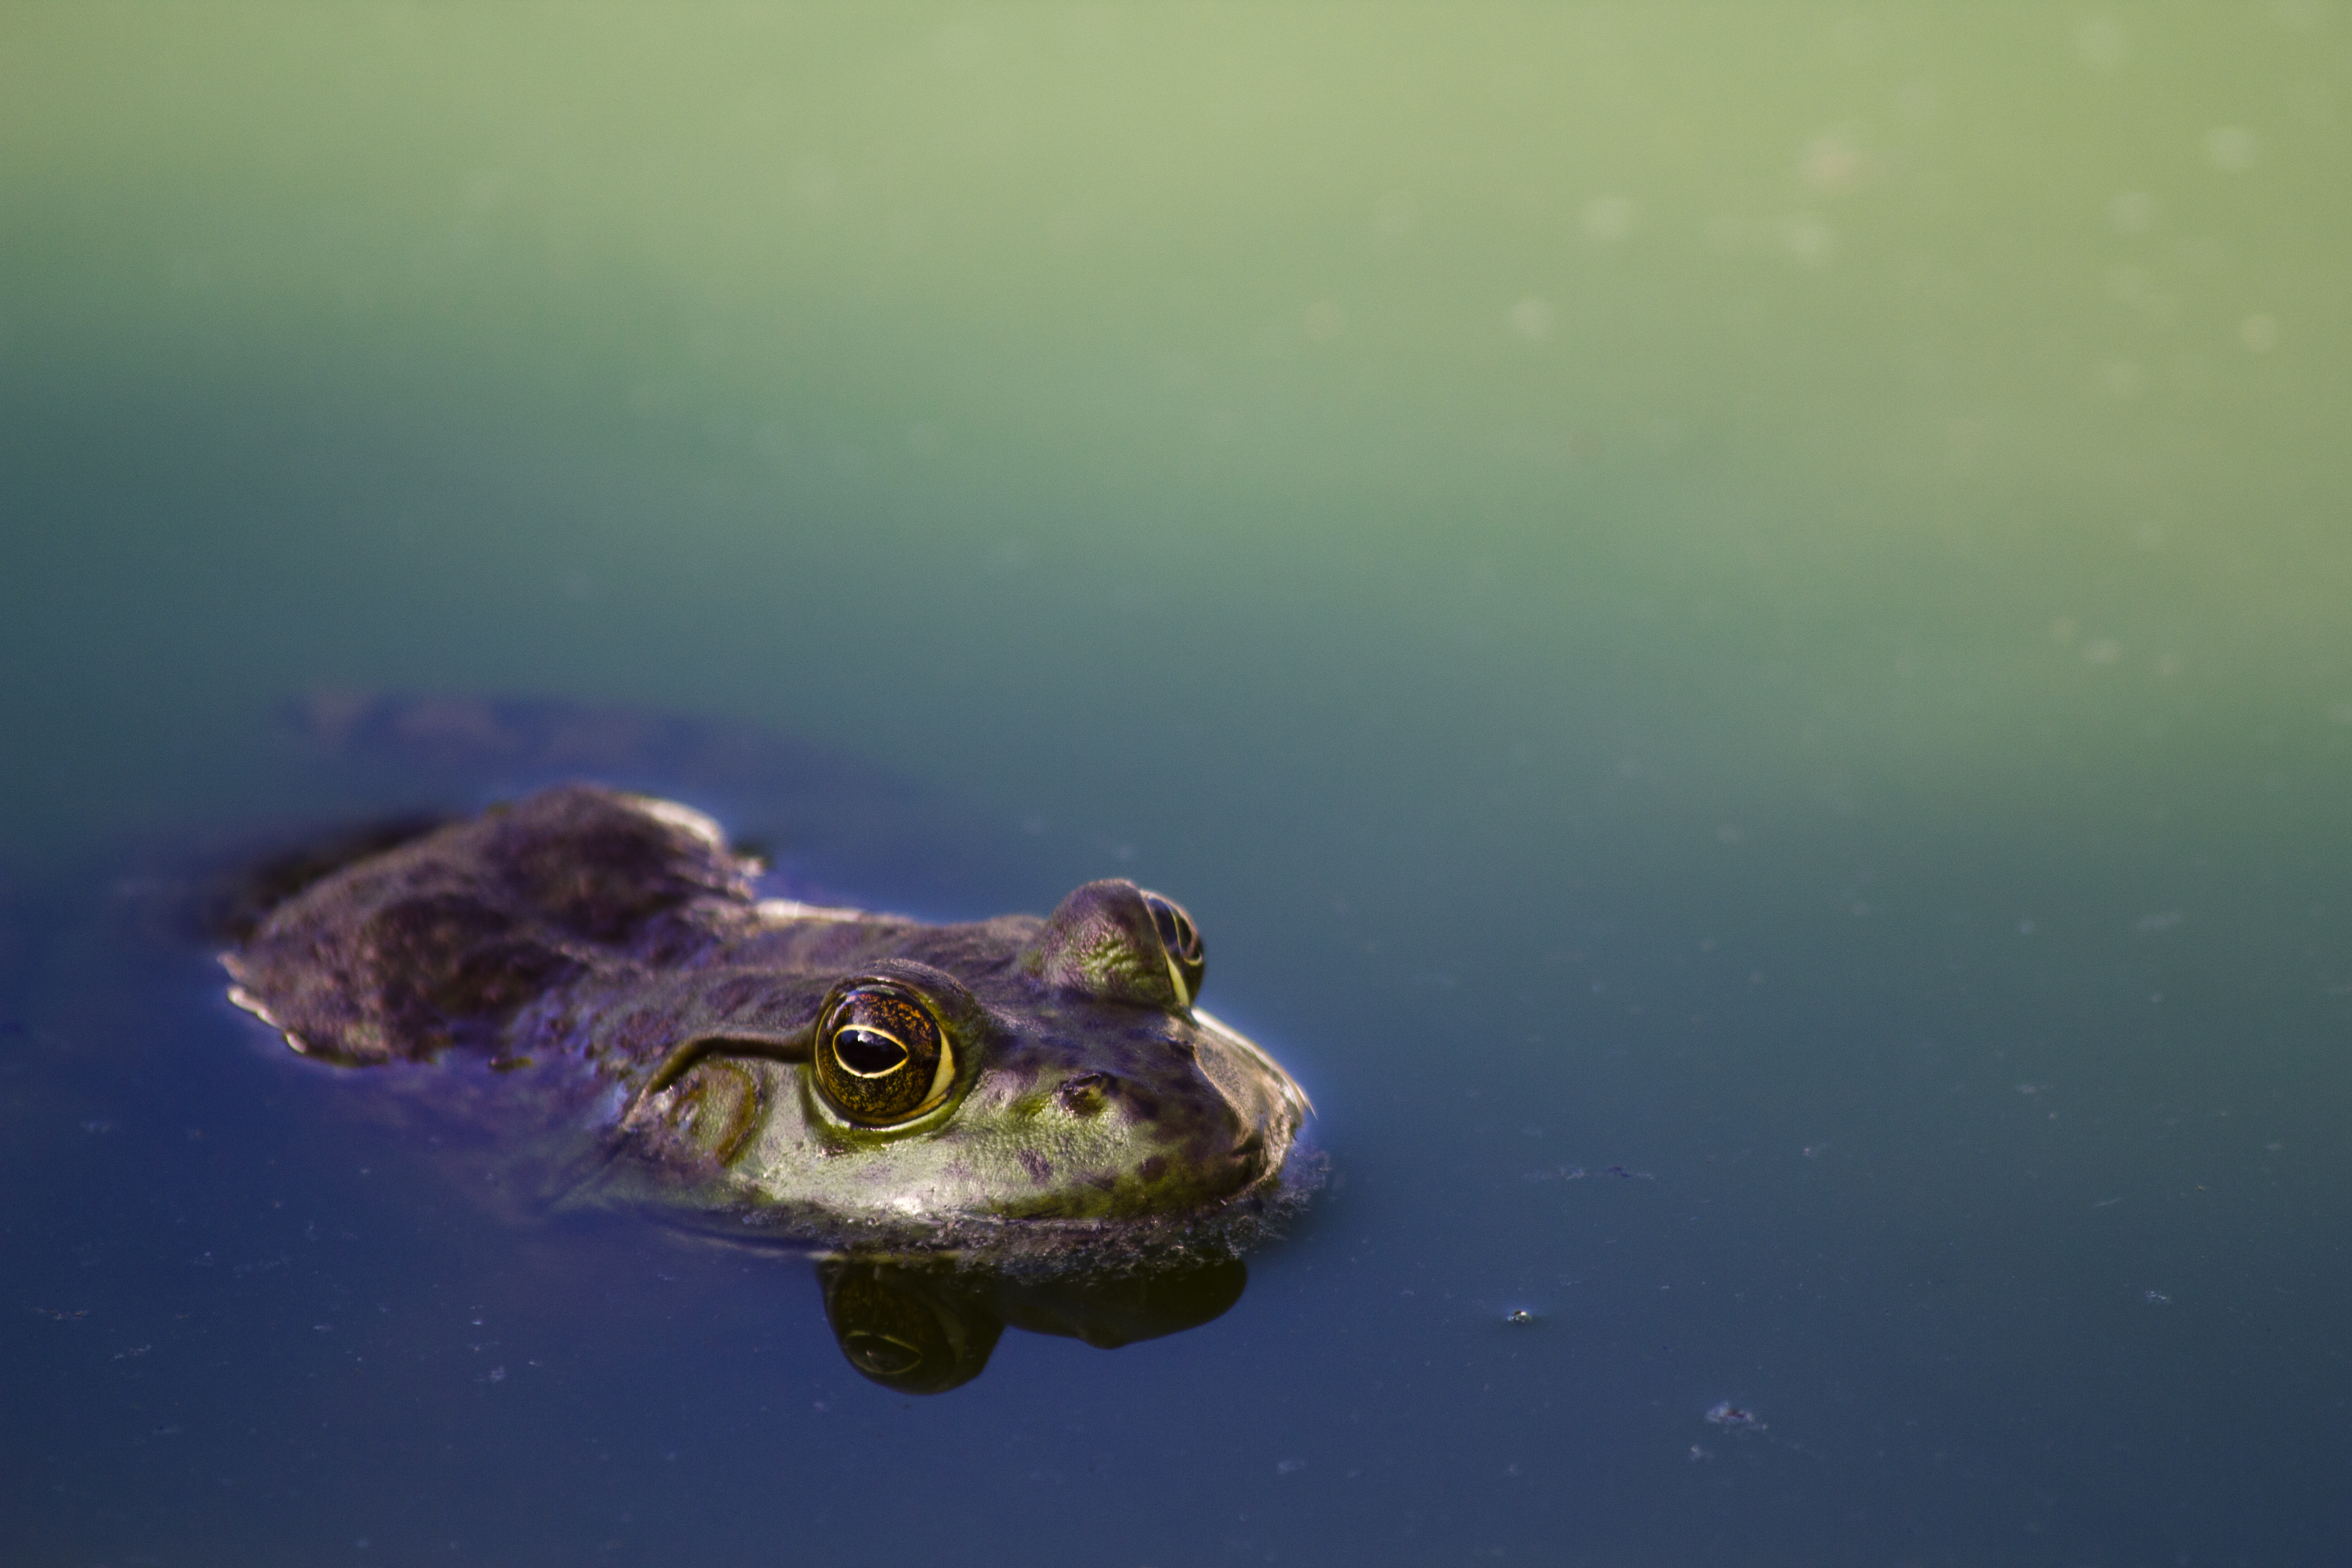
sea, water, animal, wildlife, underwater, reflection, colourful, biology, frog, toad, amphibian, colorful, fish, swimming, reef, close up, wild animal, eyes, vertebrate, macro photography, animal photography, marine biology